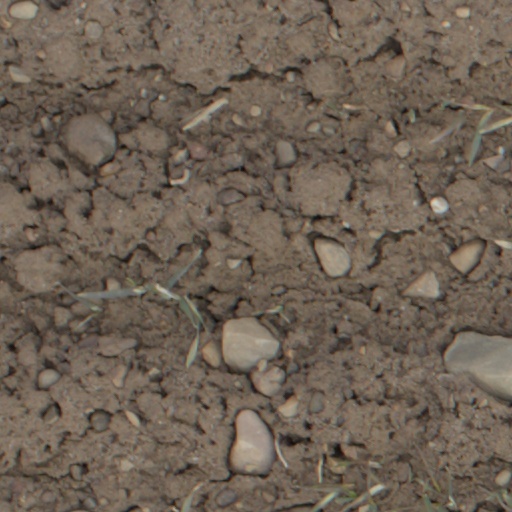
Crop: wheat